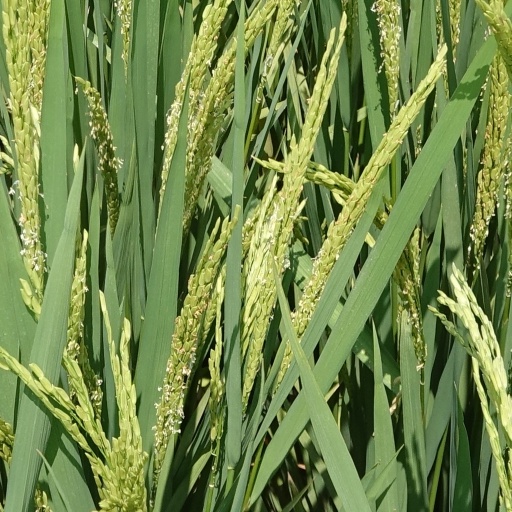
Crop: rice